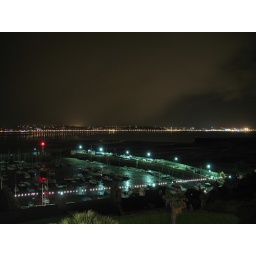
St Aubins harbour at night. Taken from my bedroom window in the Somerville hotel.